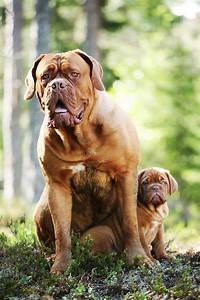
Label: dog